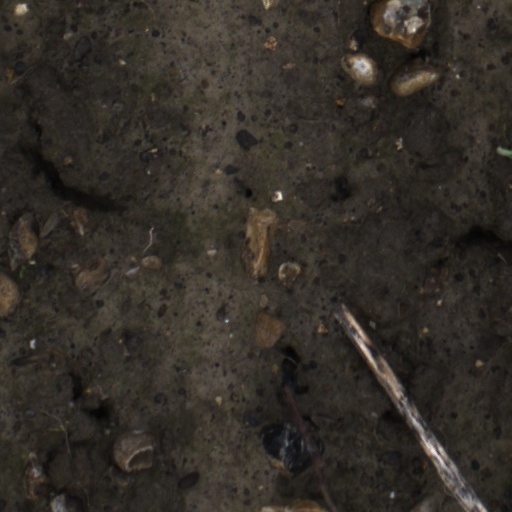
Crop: wheat